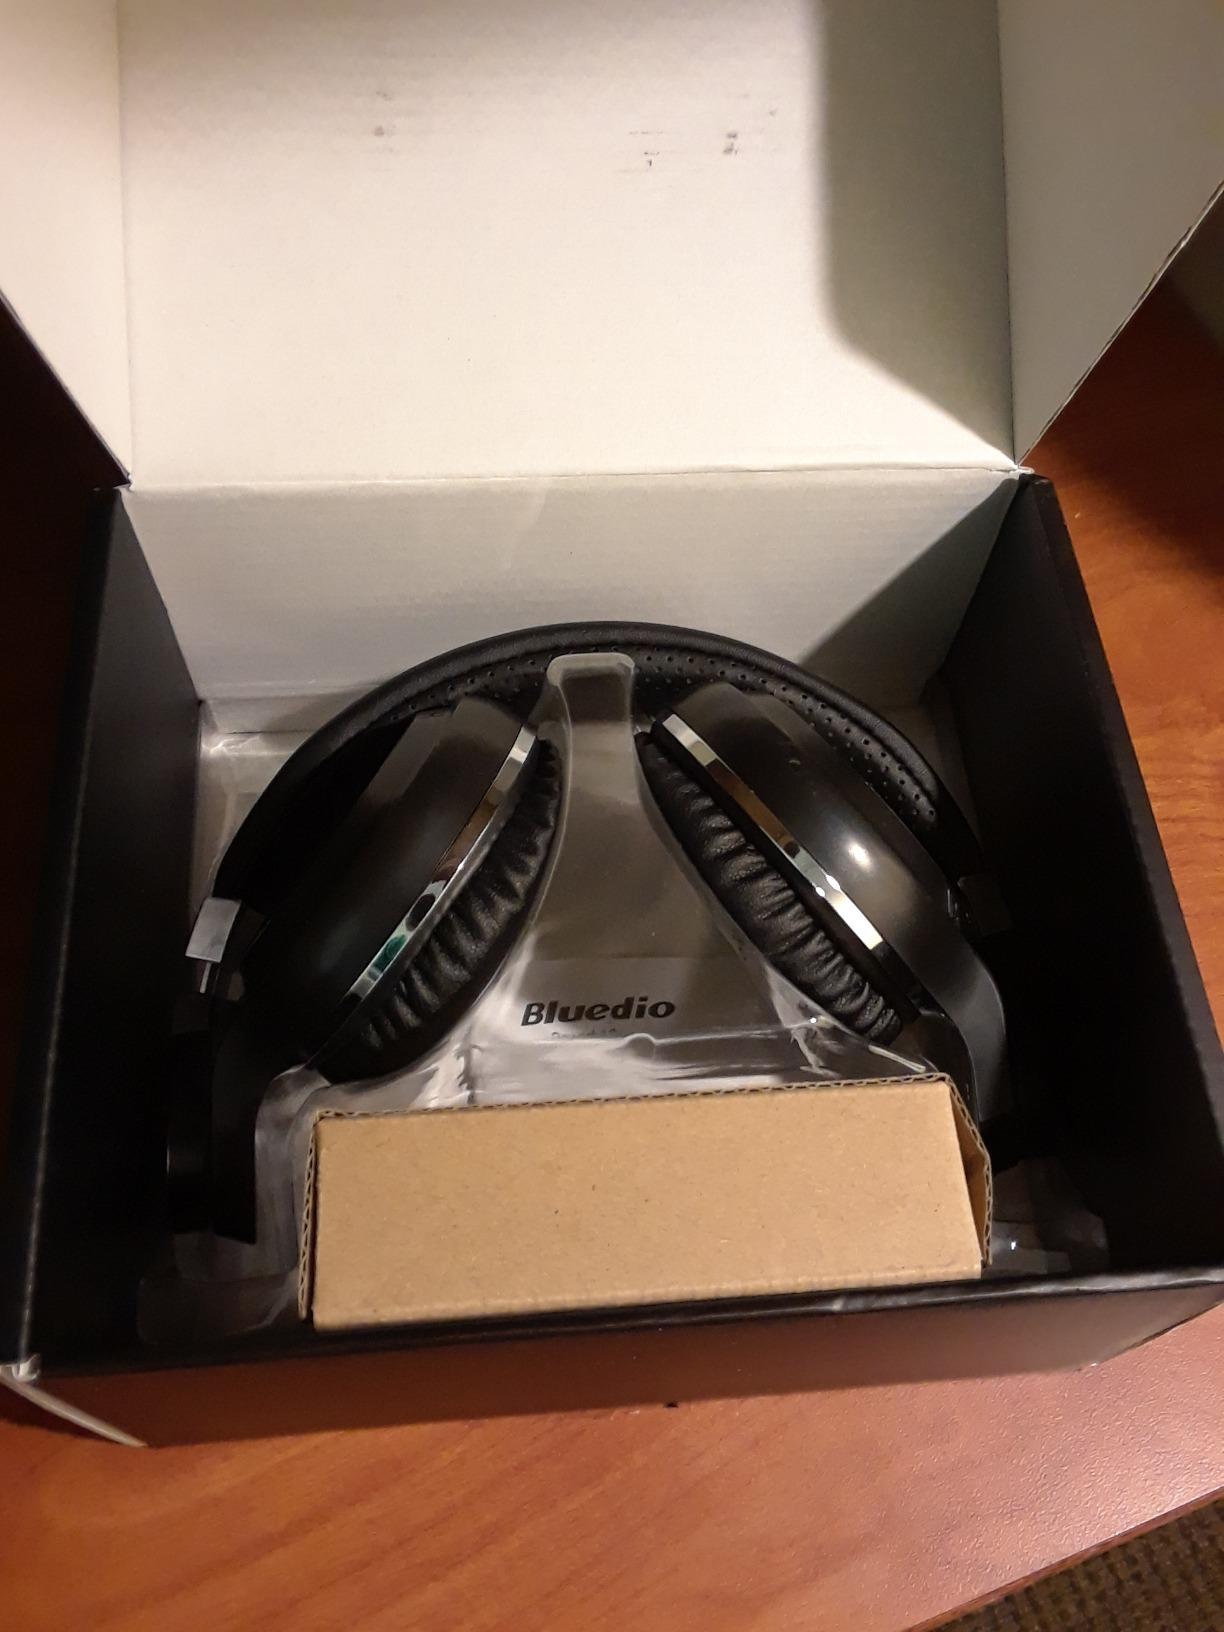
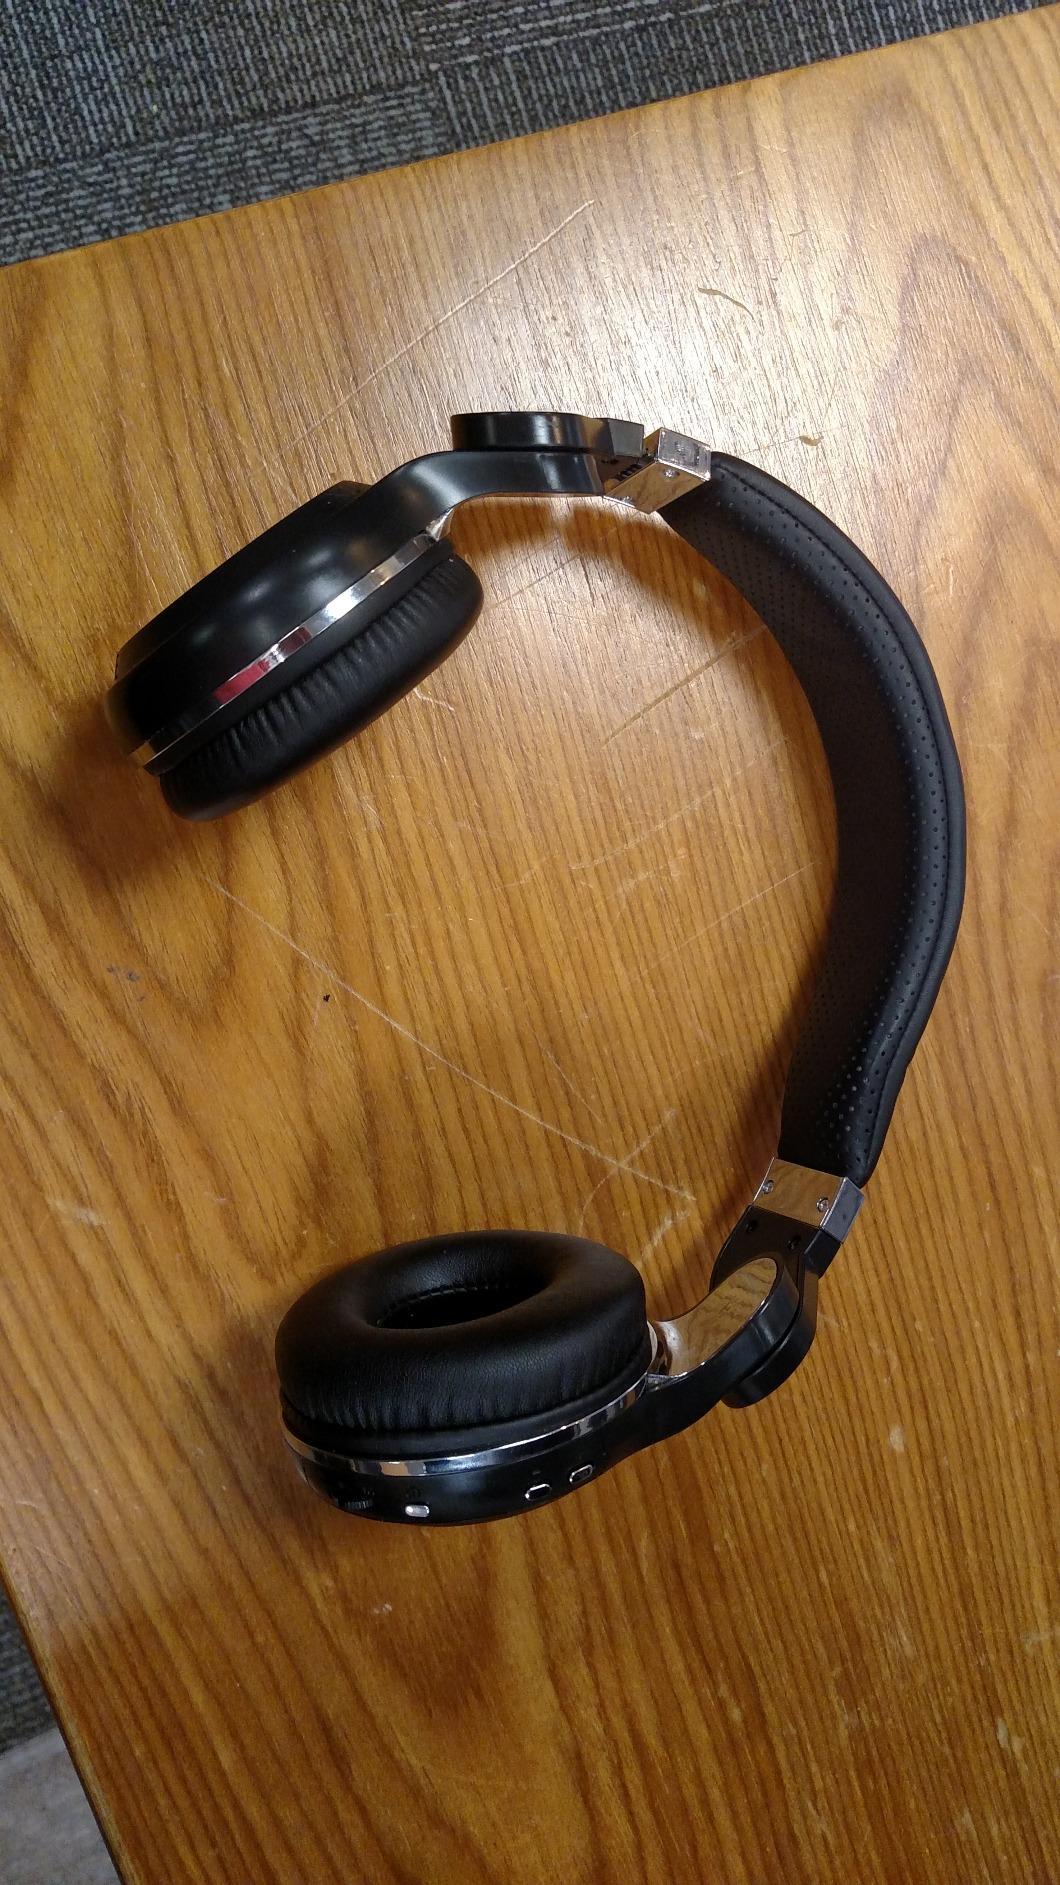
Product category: headphones
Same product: yes